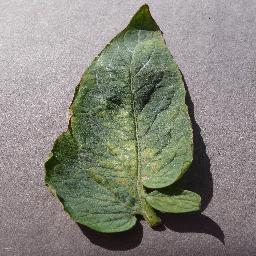
Label: Tomato___Spider_mites Two-spotted_spider_mite